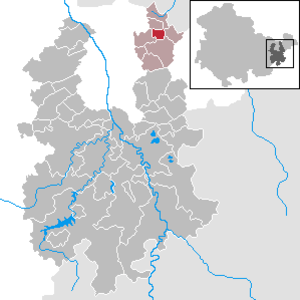
Bethenhausen est une commune rurale de Thuringe, située dans l'arrondissement de Greiz et qui fait partie de la communauté d'administration Am Brahmetal.